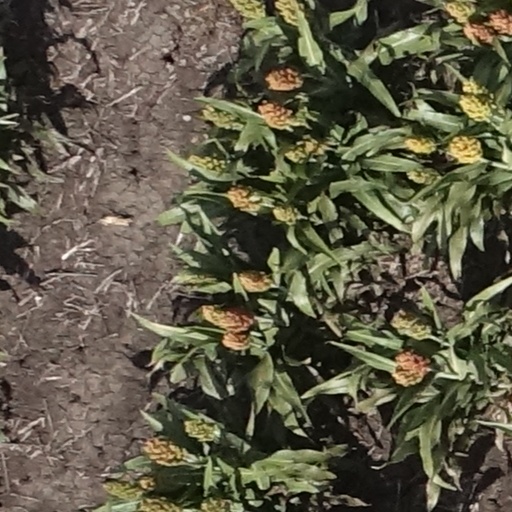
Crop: sorghum